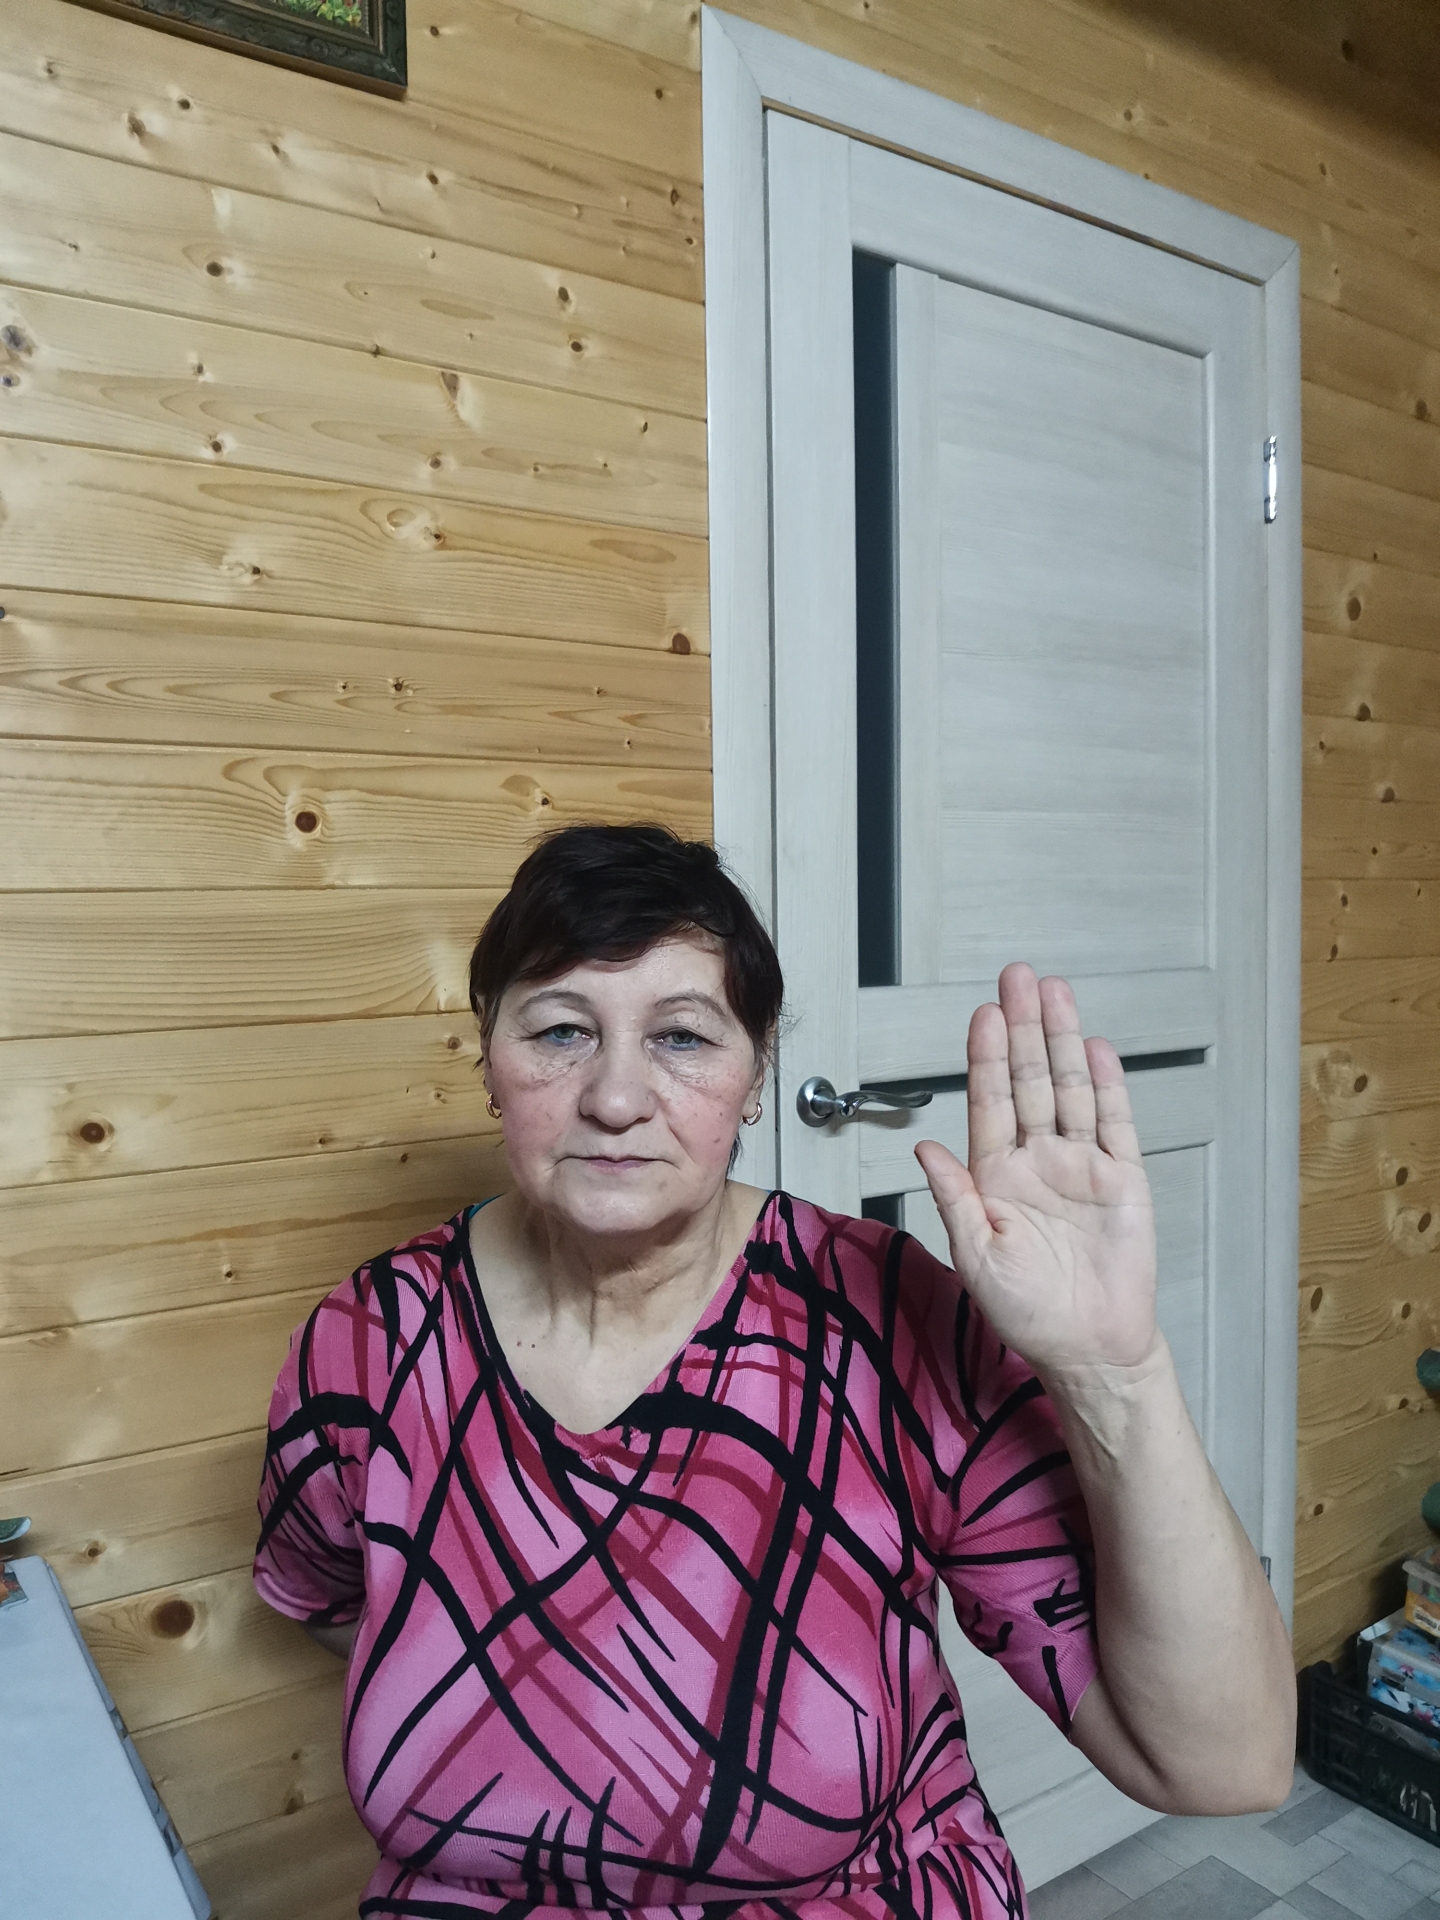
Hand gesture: stop